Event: Nepal Earthquake
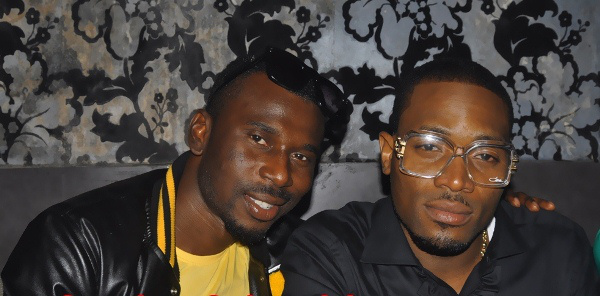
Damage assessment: no_damage